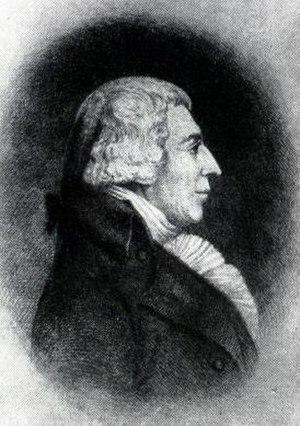
Richard Dobbs Spaight, né le 25 mars 1758 à New Bern et mort dans cette même ville le 6 septembre 1802, est un homme politique américain. Il est l'un des Pères fondateurs des États-Unis en tant que signataire de la Constitution des États-Unis. Il est aussi le 8ᵉ gouverneur de la Caroline du Nord, poste qu'occupera également sous fils, Richard Dobbs Spaight, Jr..
Les Pères fondateurs des États-Unis sont les signataires de la Déclaration d'indépendance ou la Constitution des États-Unis, ainsi que ceux participant à la révolution américaine comme Revolutionaries. Considérés comme des héros aux États-Unis, ces hommes sont principalement chrétiens, quelques-uns athées ou déistes. Par ailleurs, plusieurs pères sont membres de la franc-maçonnerie.